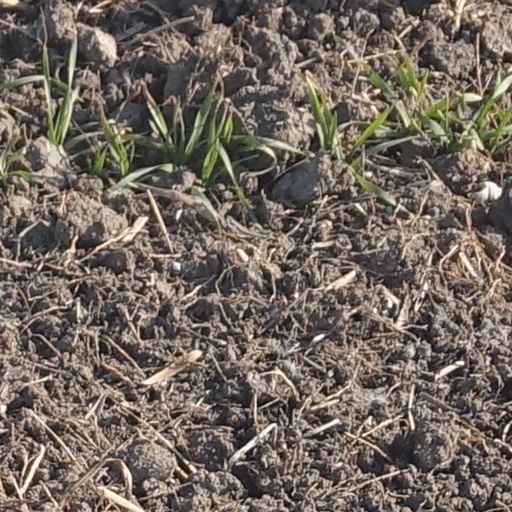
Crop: wheat